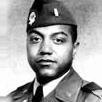
Age: 77